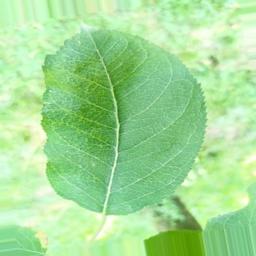
Label: Healthy